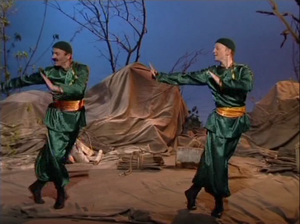
Les danses azerbaïdjanaises regroupent l'ensemble des danses traditionnelles pratiquées par les peuples azerbaïdjanais et les azerbaïdjanais d’Iran. La danse nationale de l'Azerbaïdjan montre les caractéristiques de la nation azerbaïdjanaise. Ces danses se distinguent des autres danses par sa rapidité. Les vêtements nationaux de l'Azerbaïdjan sont bien conservés dans les danses nationales.